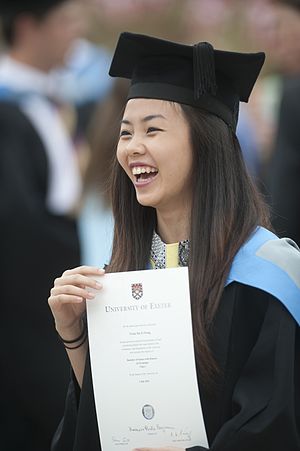
Meritokrati
I dag udgør universitetsuddannelsen og akademiske bedrifter en måde at vurdere merit på.
Meritokrati er en politisk styreform hvor magten uddeles til dem der anses for at fortjene den, altså på basis af merit. Man kan få magten i et sådant system ved at klare sig godt i eksaminationer og/eller ved at kunne demonstrere indsigt, kunnen, viden og erfaring inden for et relevant område.